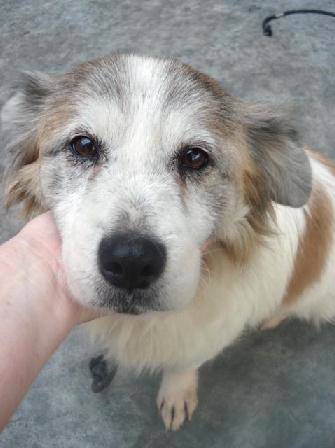
Label: dog